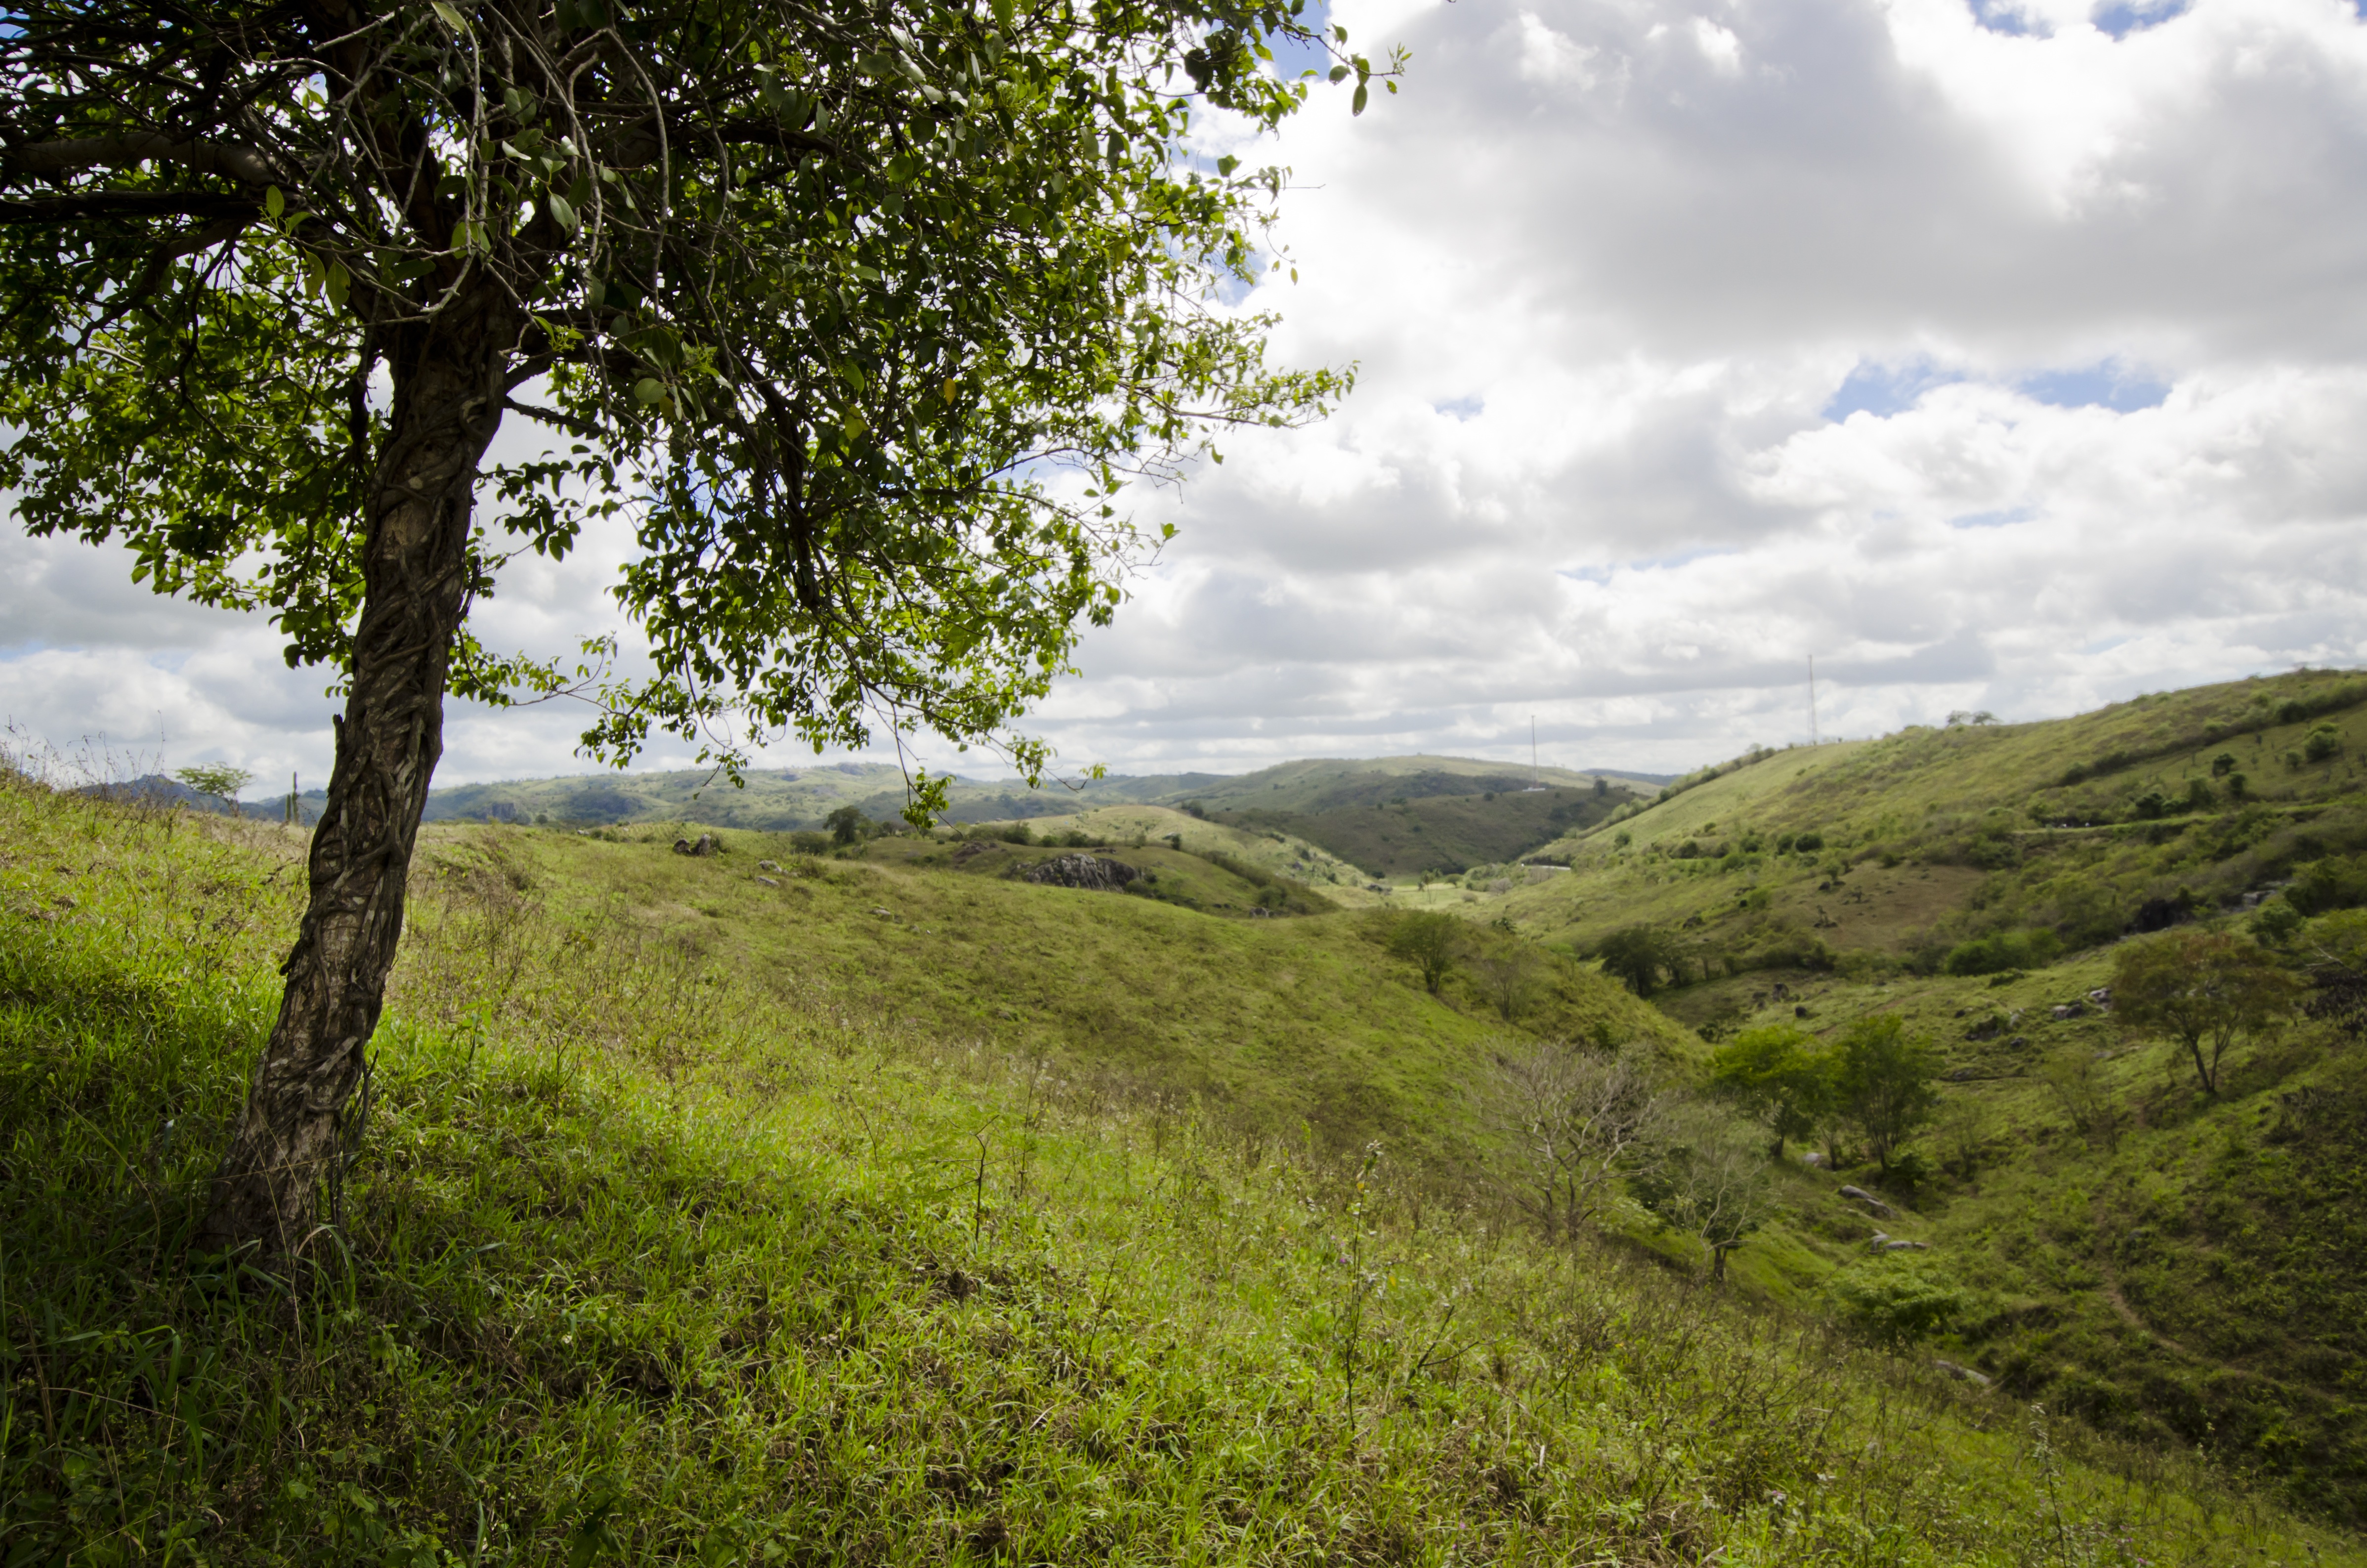
landscape, tree, nature, forest, grass, wilderness, mountain, cloud, sky, meadow, hill, valley, mountain range, green, pasture, highland, ridge, trees, twigs, grassland, plateau, fell, habitat, rural area, greens, natural environment, geographical feature, mountainous landforms